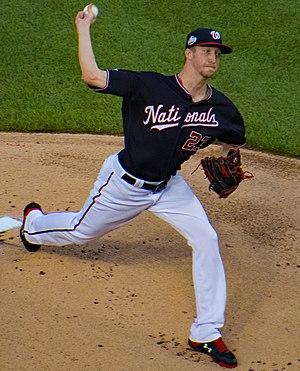
Erick James Fedde est un lanceur droitier des Nationals de Washington de la Ligue majeure de baseball.